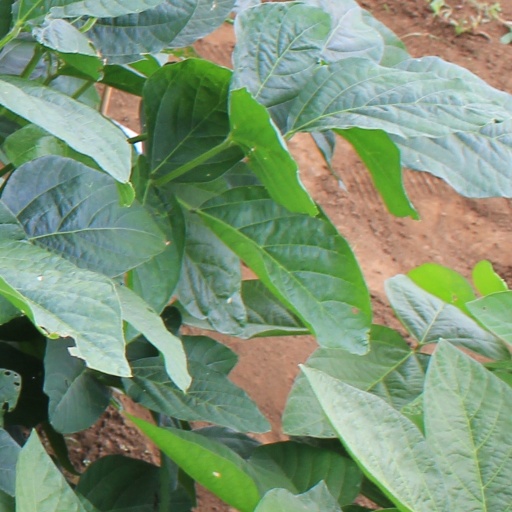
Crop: soybean